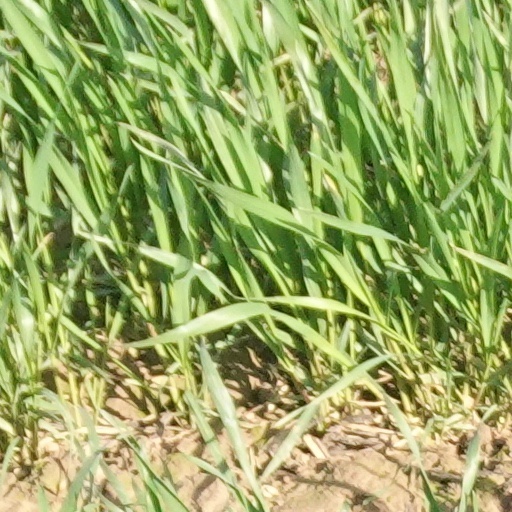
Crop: wheat